Richard Owen

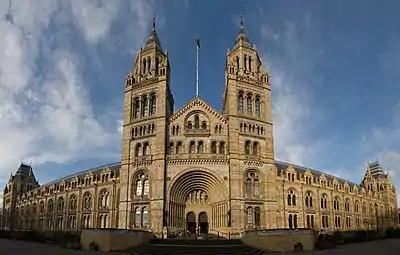
Owen was the driving force behind the establishment, in 1881, of the British Museum (Natural History) in London.

Owen became a surgeon's apprentice in 1820 and was appointed to the Royal College of Surgeons in 1826. In 1836, Owen was appointed Hunterian professor at the Royal College, and in 1849, he succeeded William Clift as conservator of the Hunterian Museum. He held the latter office until 1856 when he became superintendent of the natural history department of the British Museum. He then devoted much of his energies to a great scheme for a National Museum of Natural History, which eventually resulted in the removal of the natural history collections of the British Museum to a new building at South Kensington: the British Museum (Natural History) (now the Natural History Museum). He retained office until the completion of this work, in December 1883, when he was made a knight of the Order of the Bath.